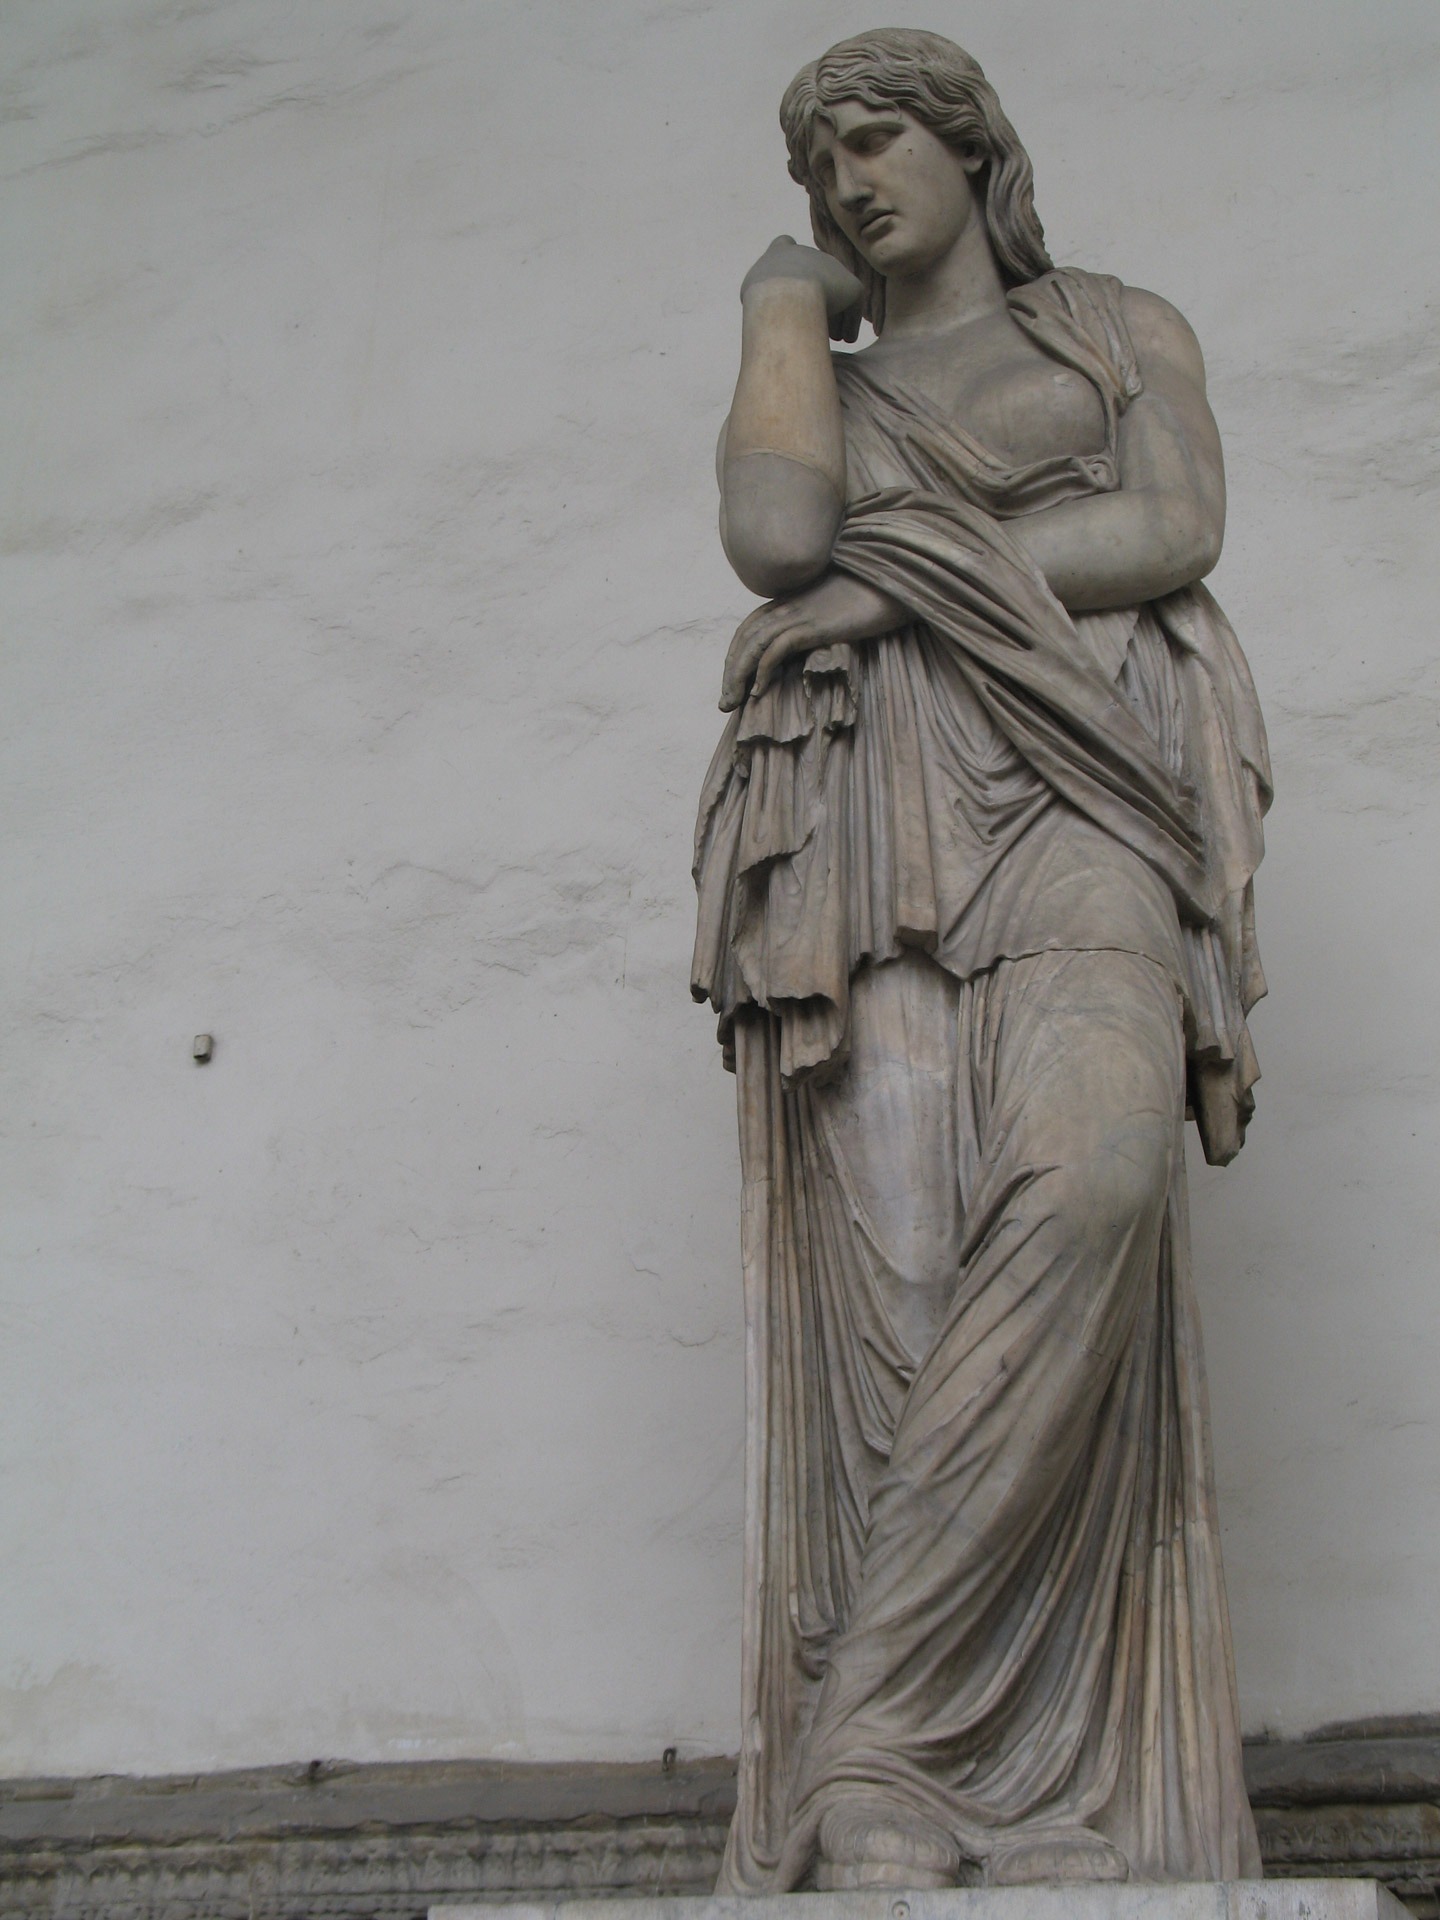
landscape, architecture, antique, view, urban, monument, travel, europe, statue, scenic, landmark, italy, tuscany, historic, sculpture, art, temple, marble, renaissance, famous, carving, florence, relief, italian, mythology, stone carving, ancient history, classical sculpture